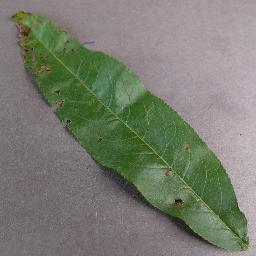
Label: Peach___Bacterial_spot